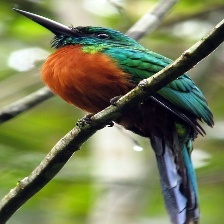
Species: GREAT JACAMAR
Scientific name: JACAMEROPS AUREUS